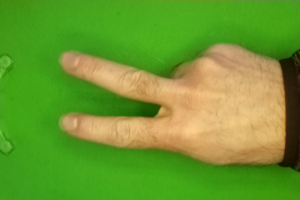
Label: scissors